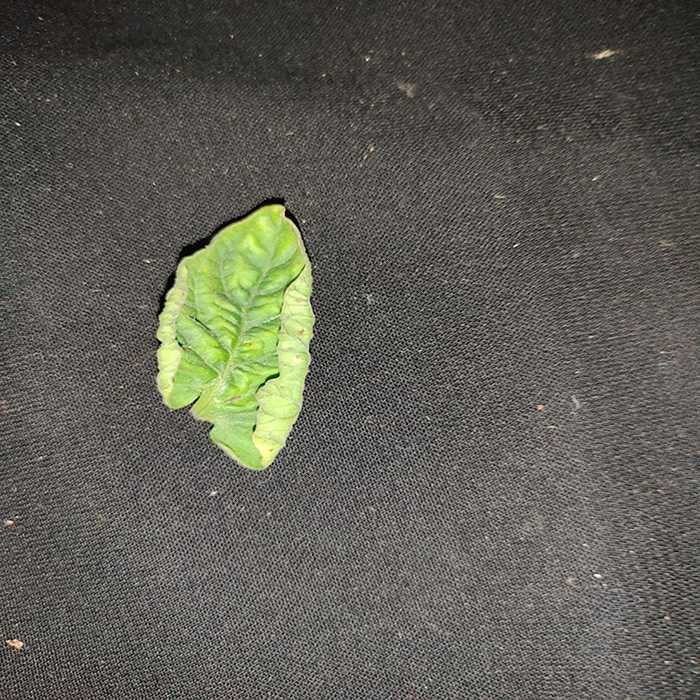
Plant: Tomato
Label: Tomato leaf curl virus